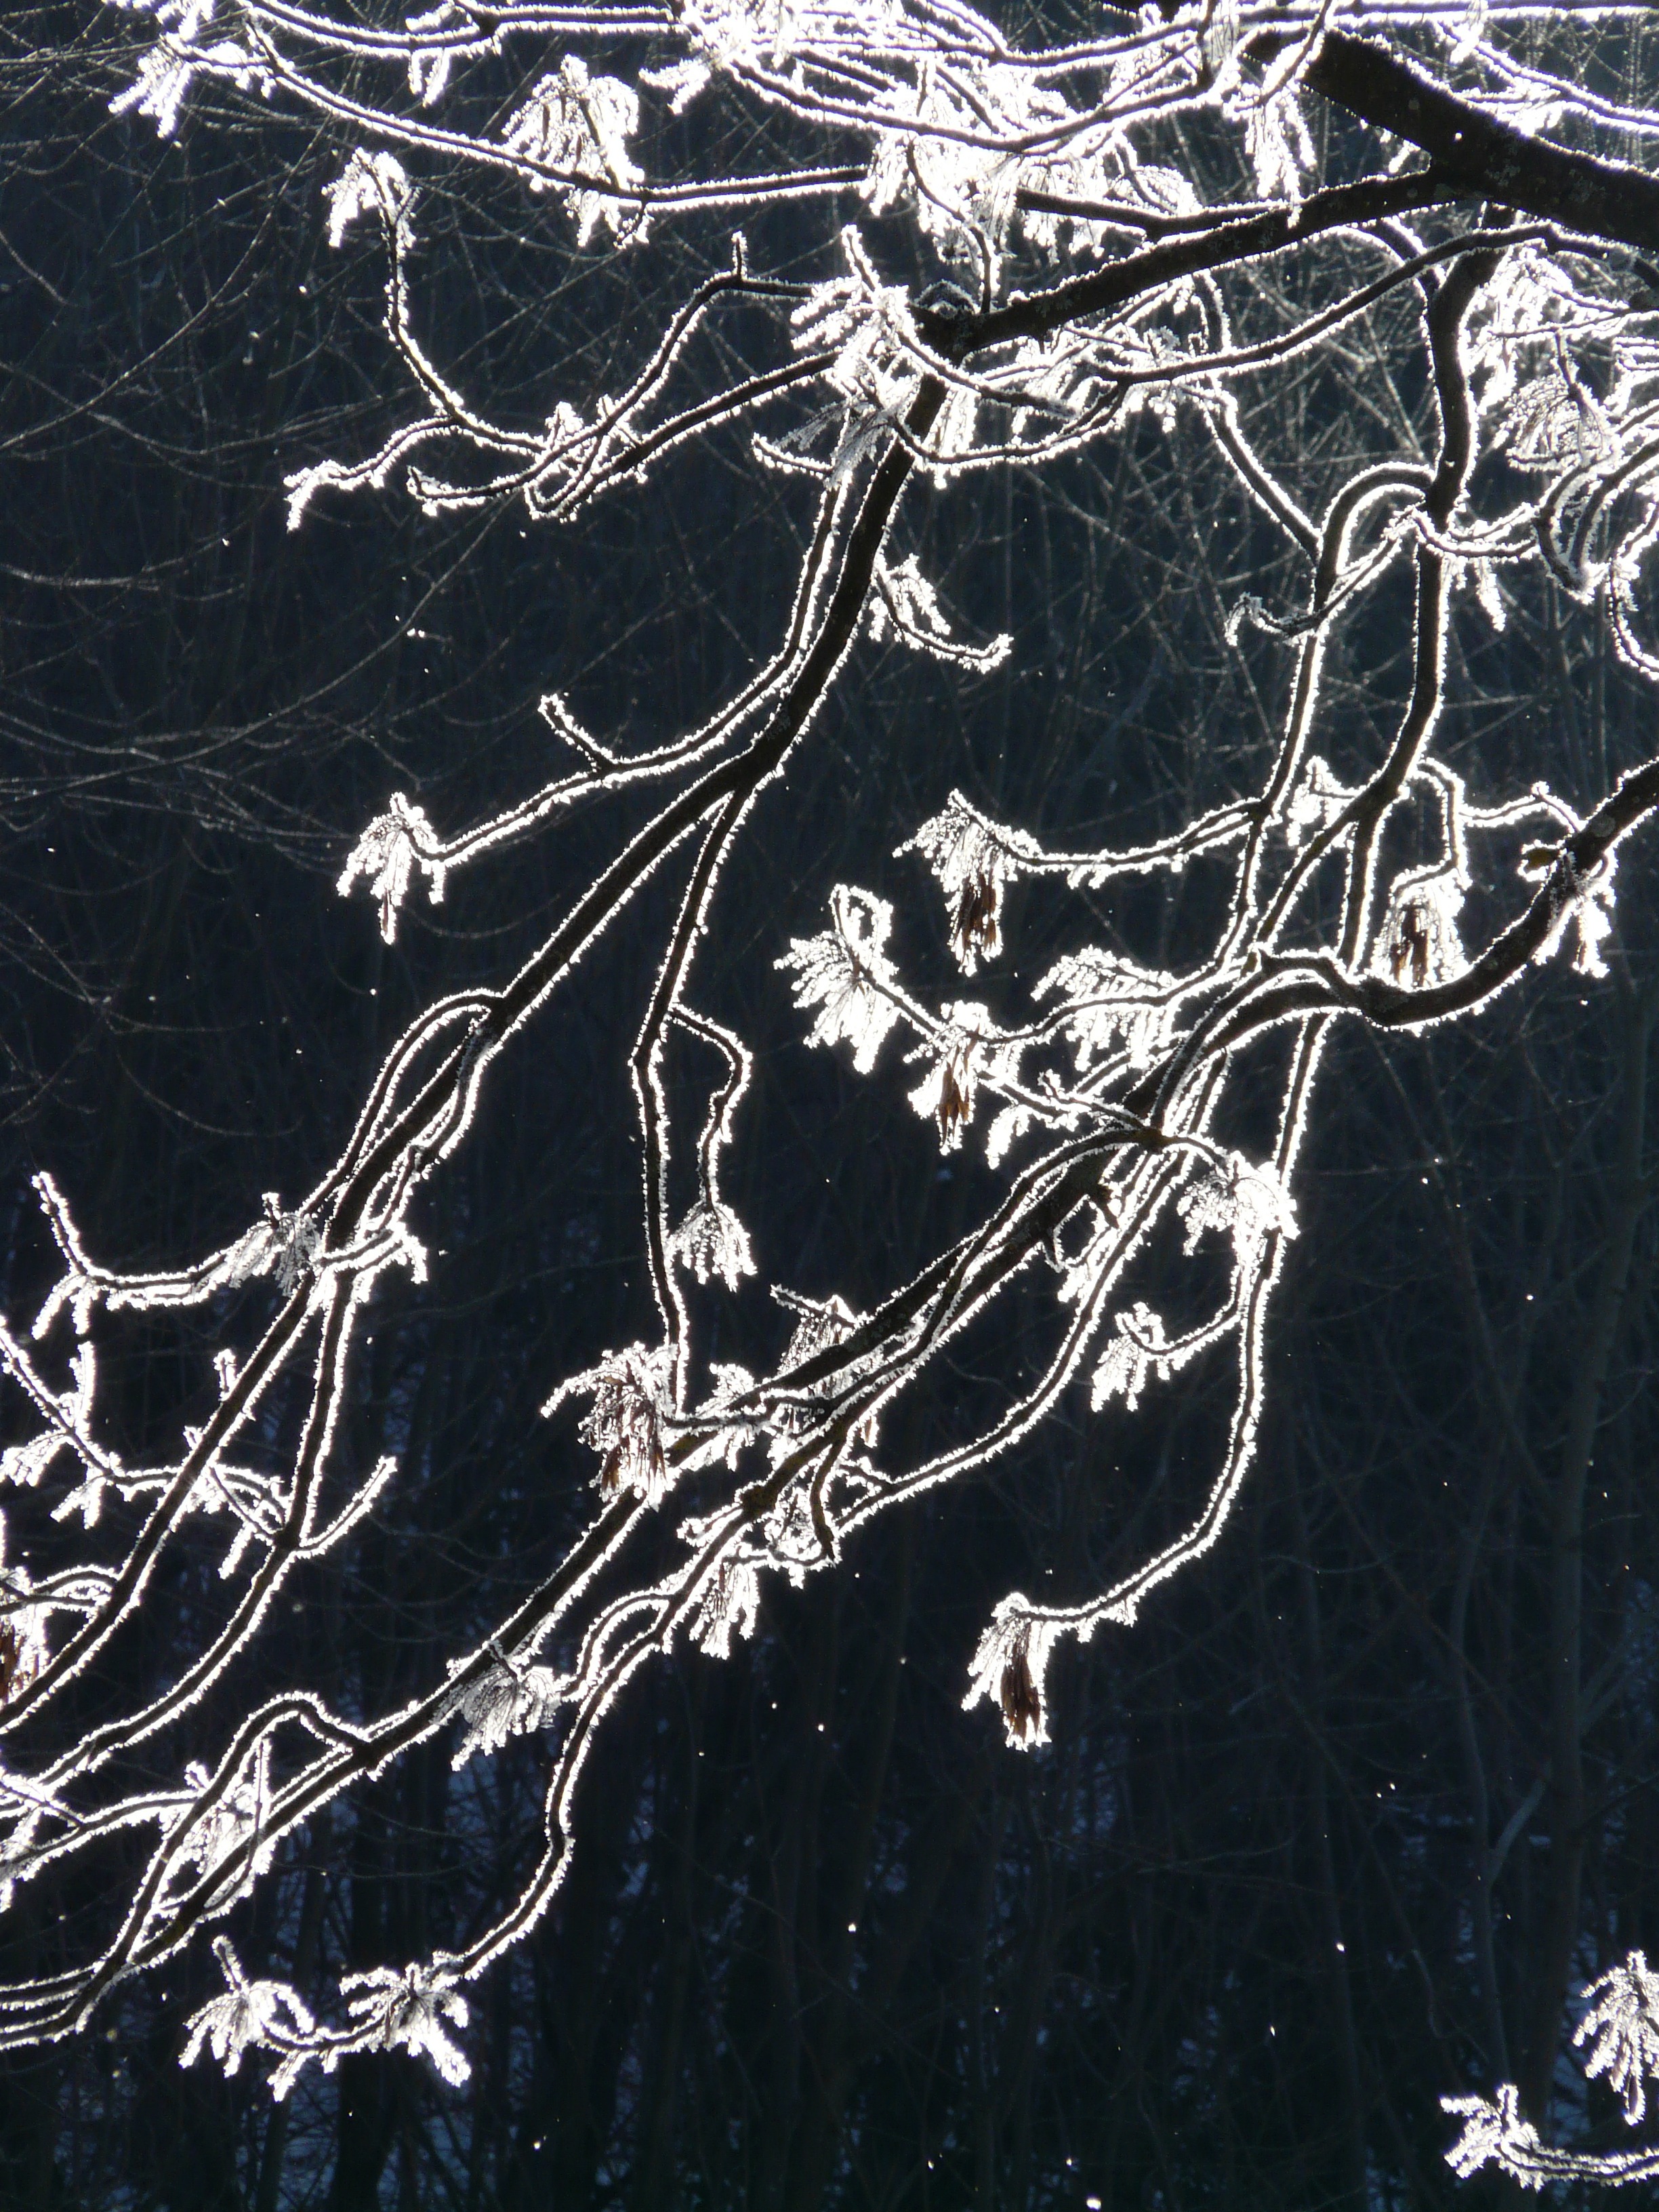
tree, branch, snow, cold, winter, flower, frost, ice, frozen, hoarfrost, back light, geological phenomenon